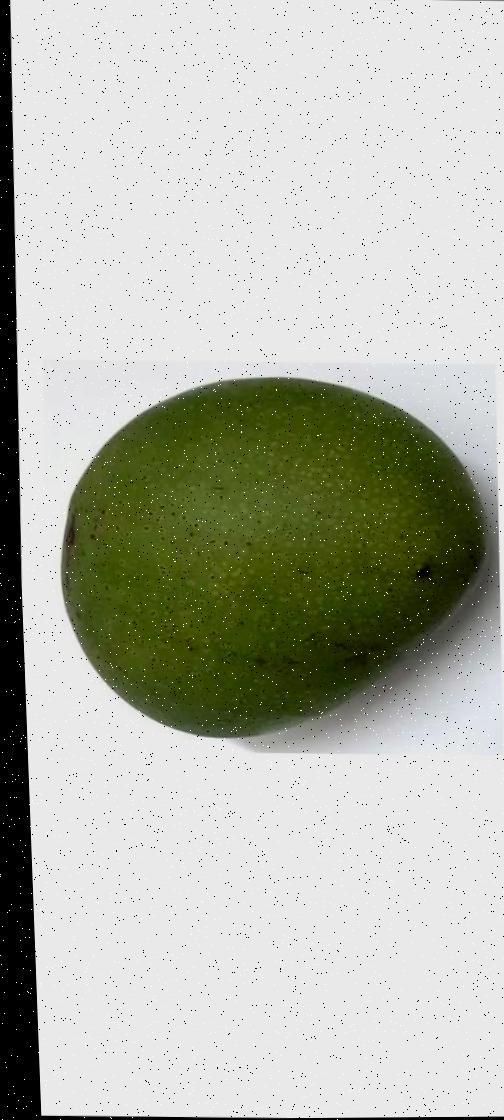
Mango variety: Ashshina Zhinuk